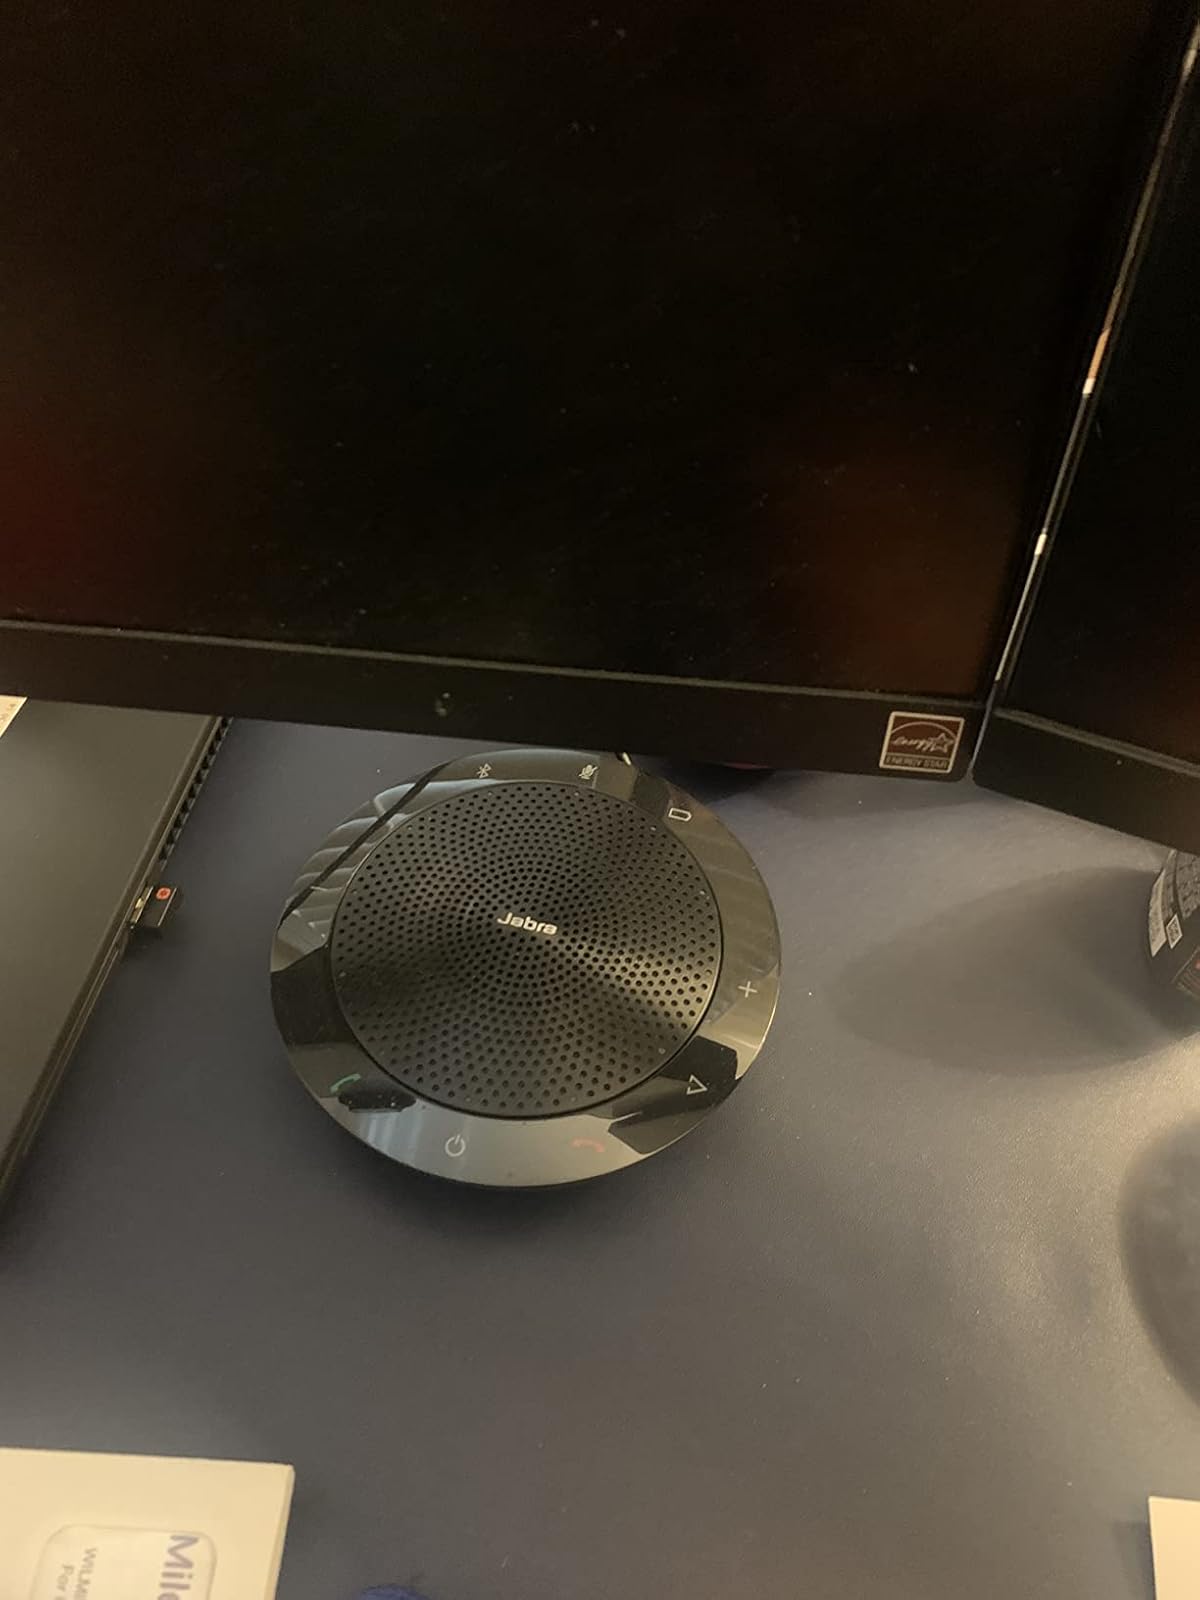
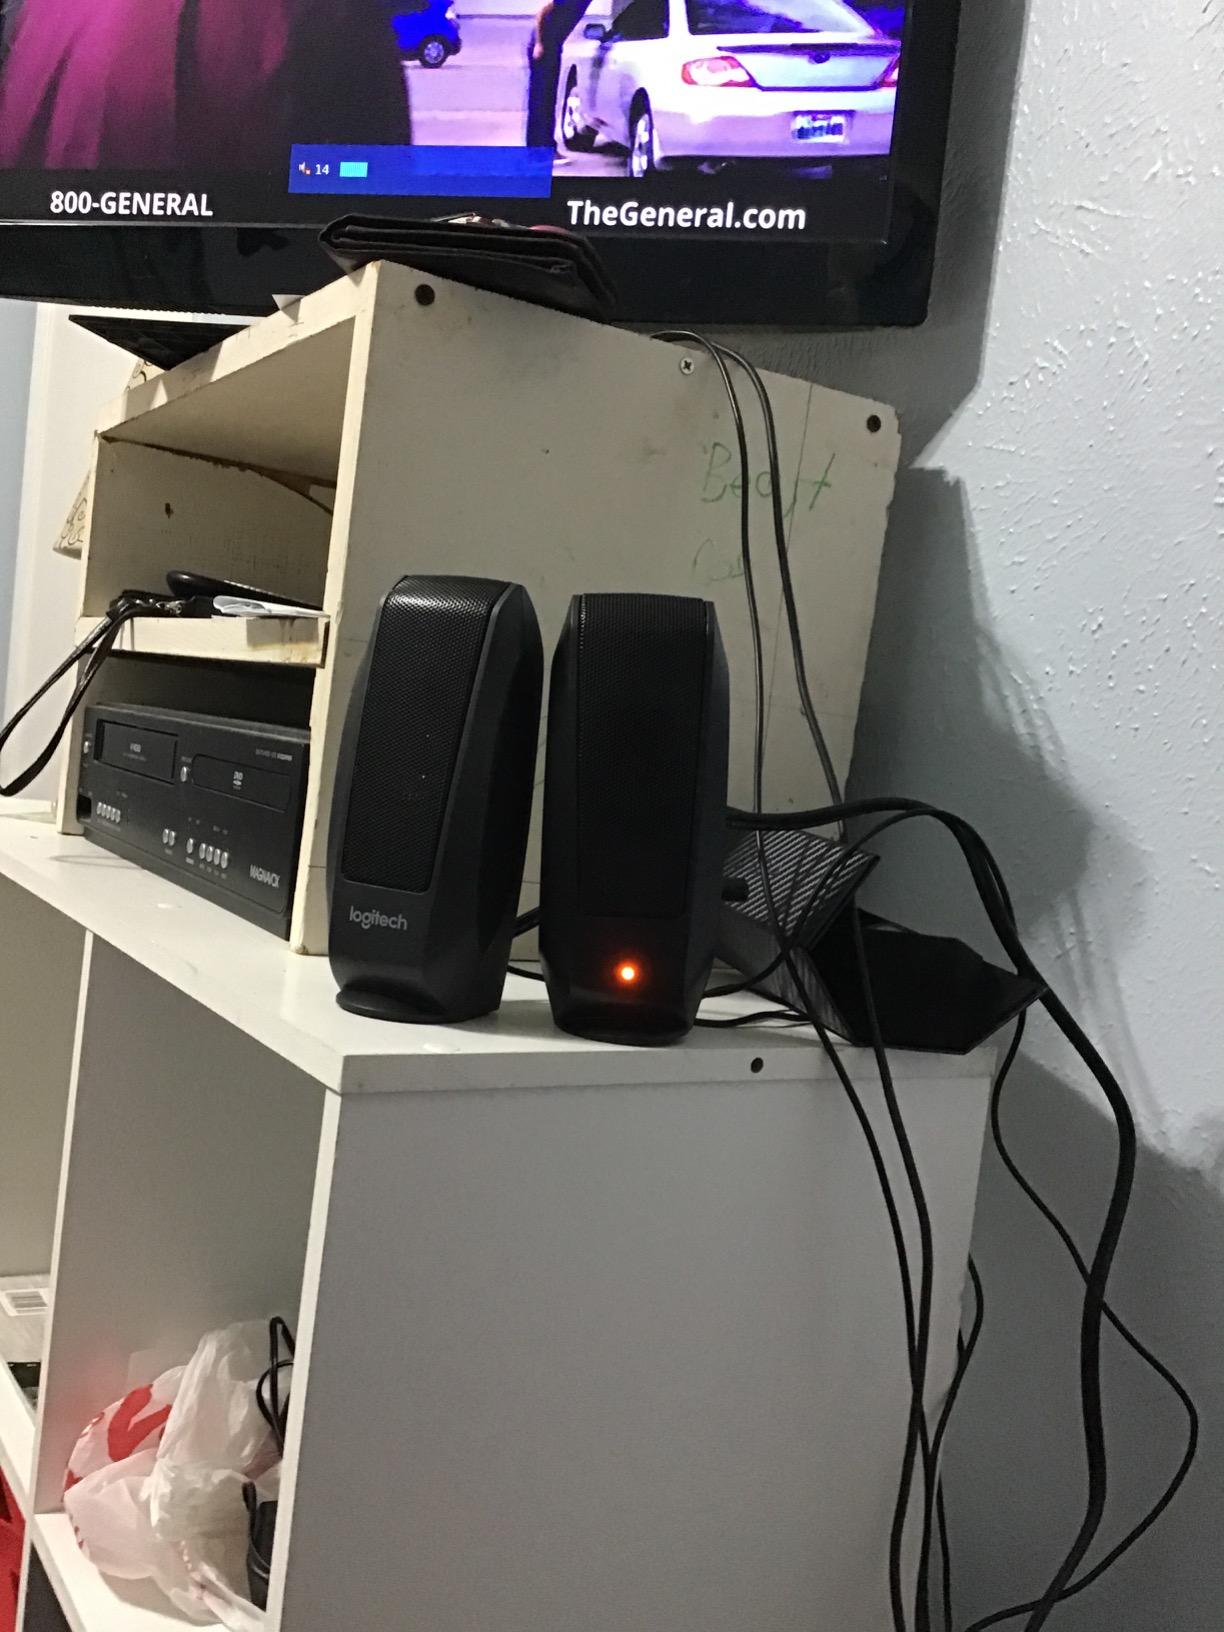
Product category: speaker
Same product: no